Stork-billed kingfisher

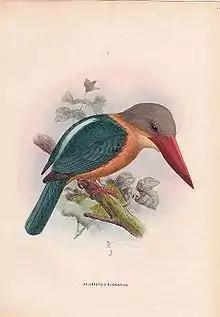
"Pelargopsis capensis burmanica" by Keulemans

The stork-billed kingfisher (Pelargopsis capensis), is a tree kingfisher which is widely but sparsely distributed in the tropical Indian subcontinent and Southeast Asia, from India to Indonesia. These kingfishers are large and have a heavy bill. The head is brown and the chin is paler coloured. The sexes are similar in coloration. This is found mostly in streams and ponds in lowland areas with tree cover. This kingfisher is sendentary throughout its range.